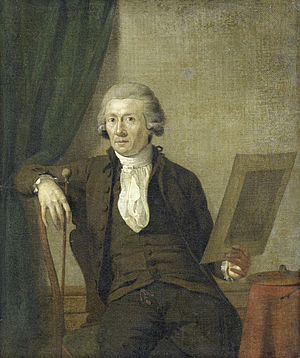
Egbert van Drielst
Egbert van Drielst var en nederlandsk landskabsmaler.